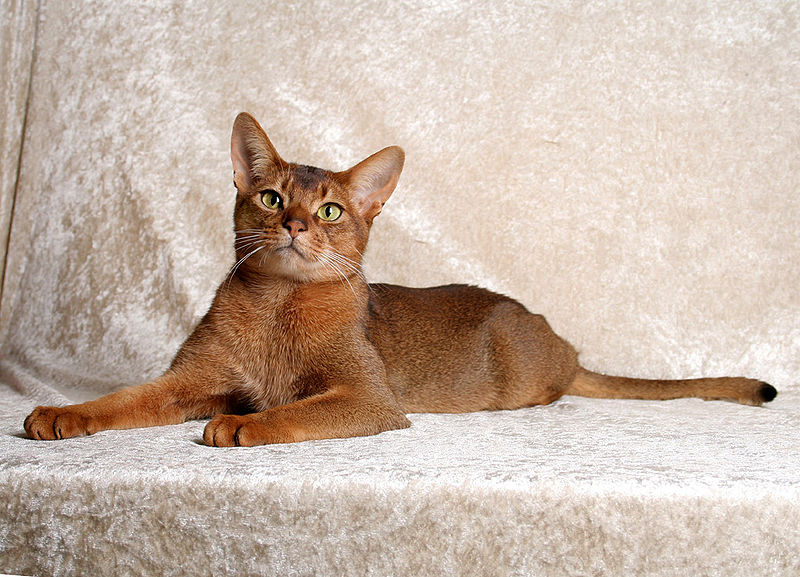
Animal: cat
Breed: abyssinian